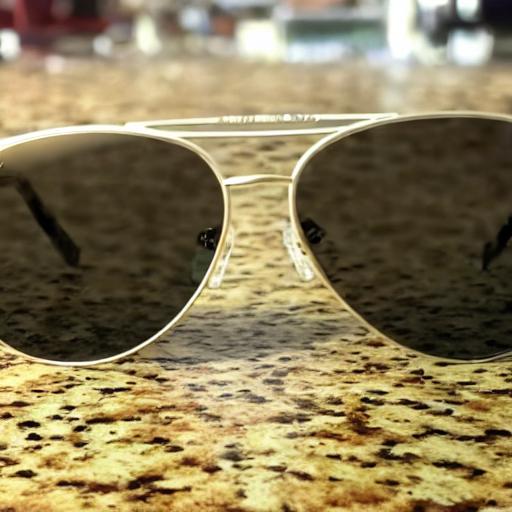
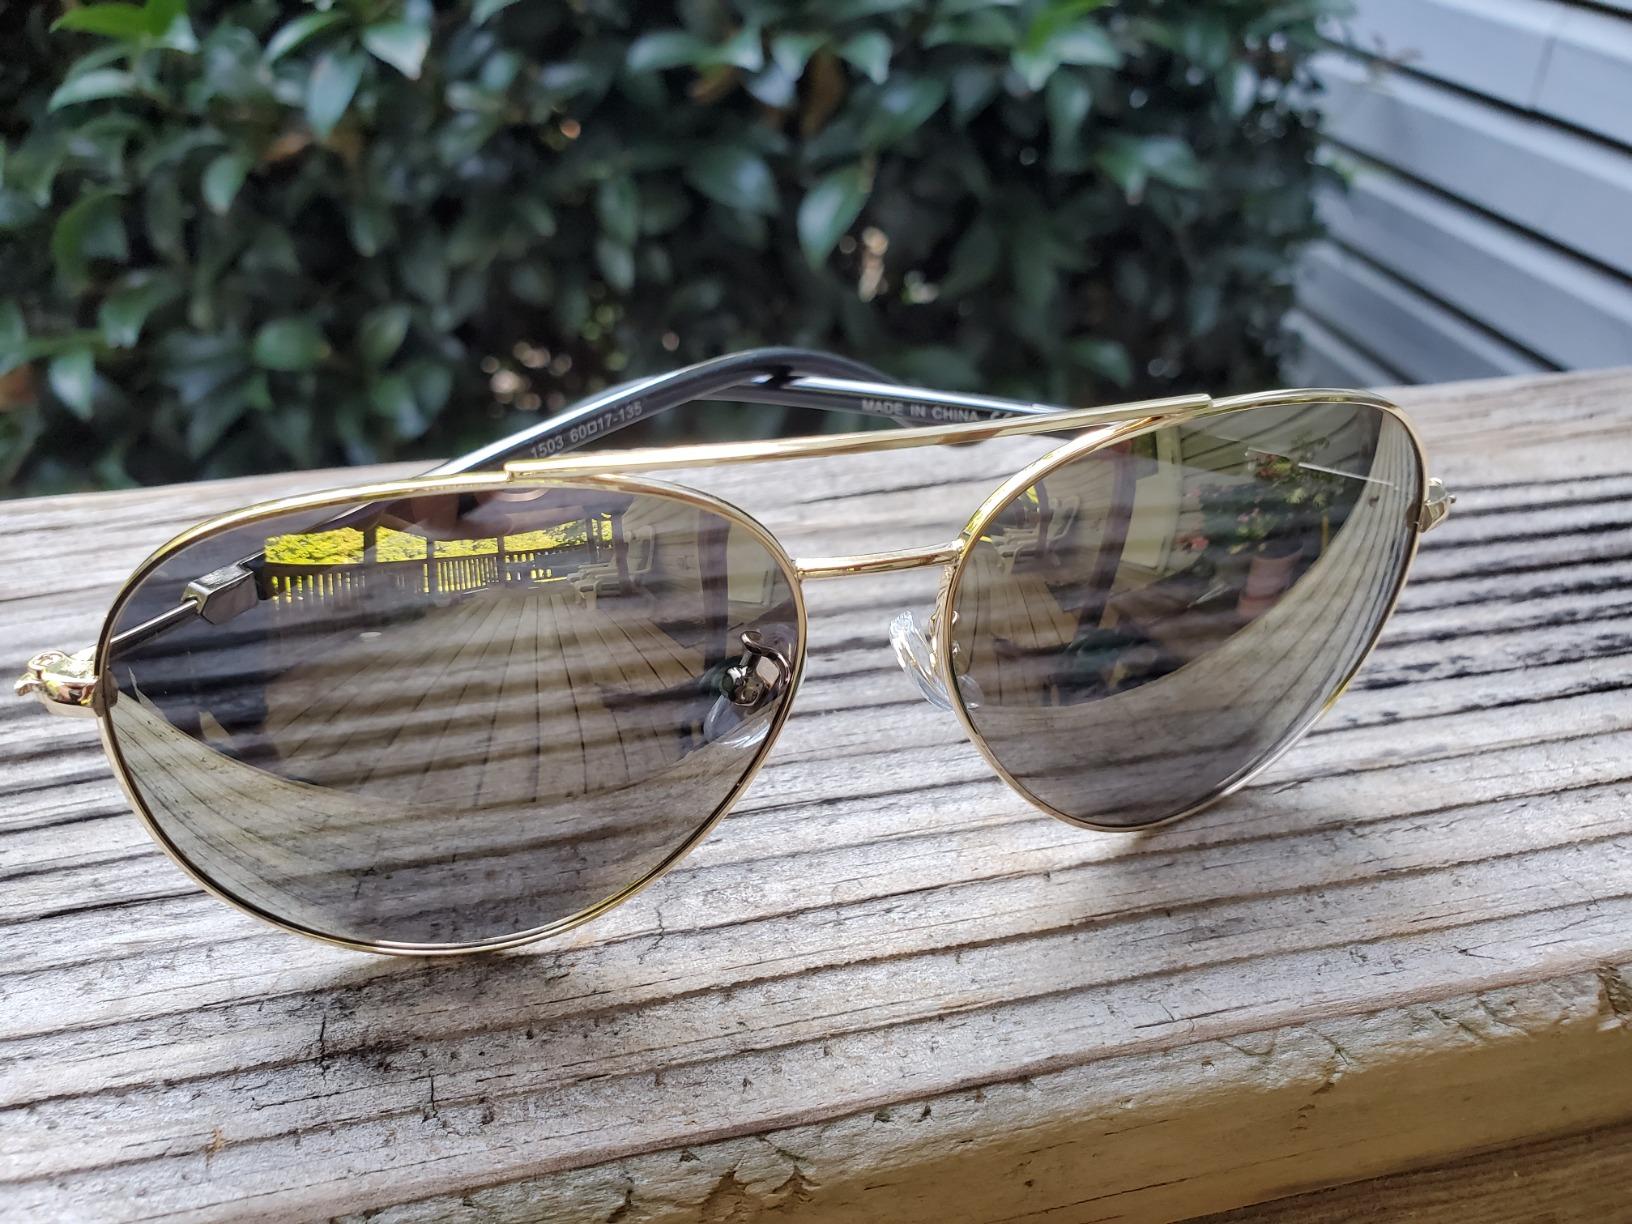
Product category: accessories_sunglasses
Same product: no